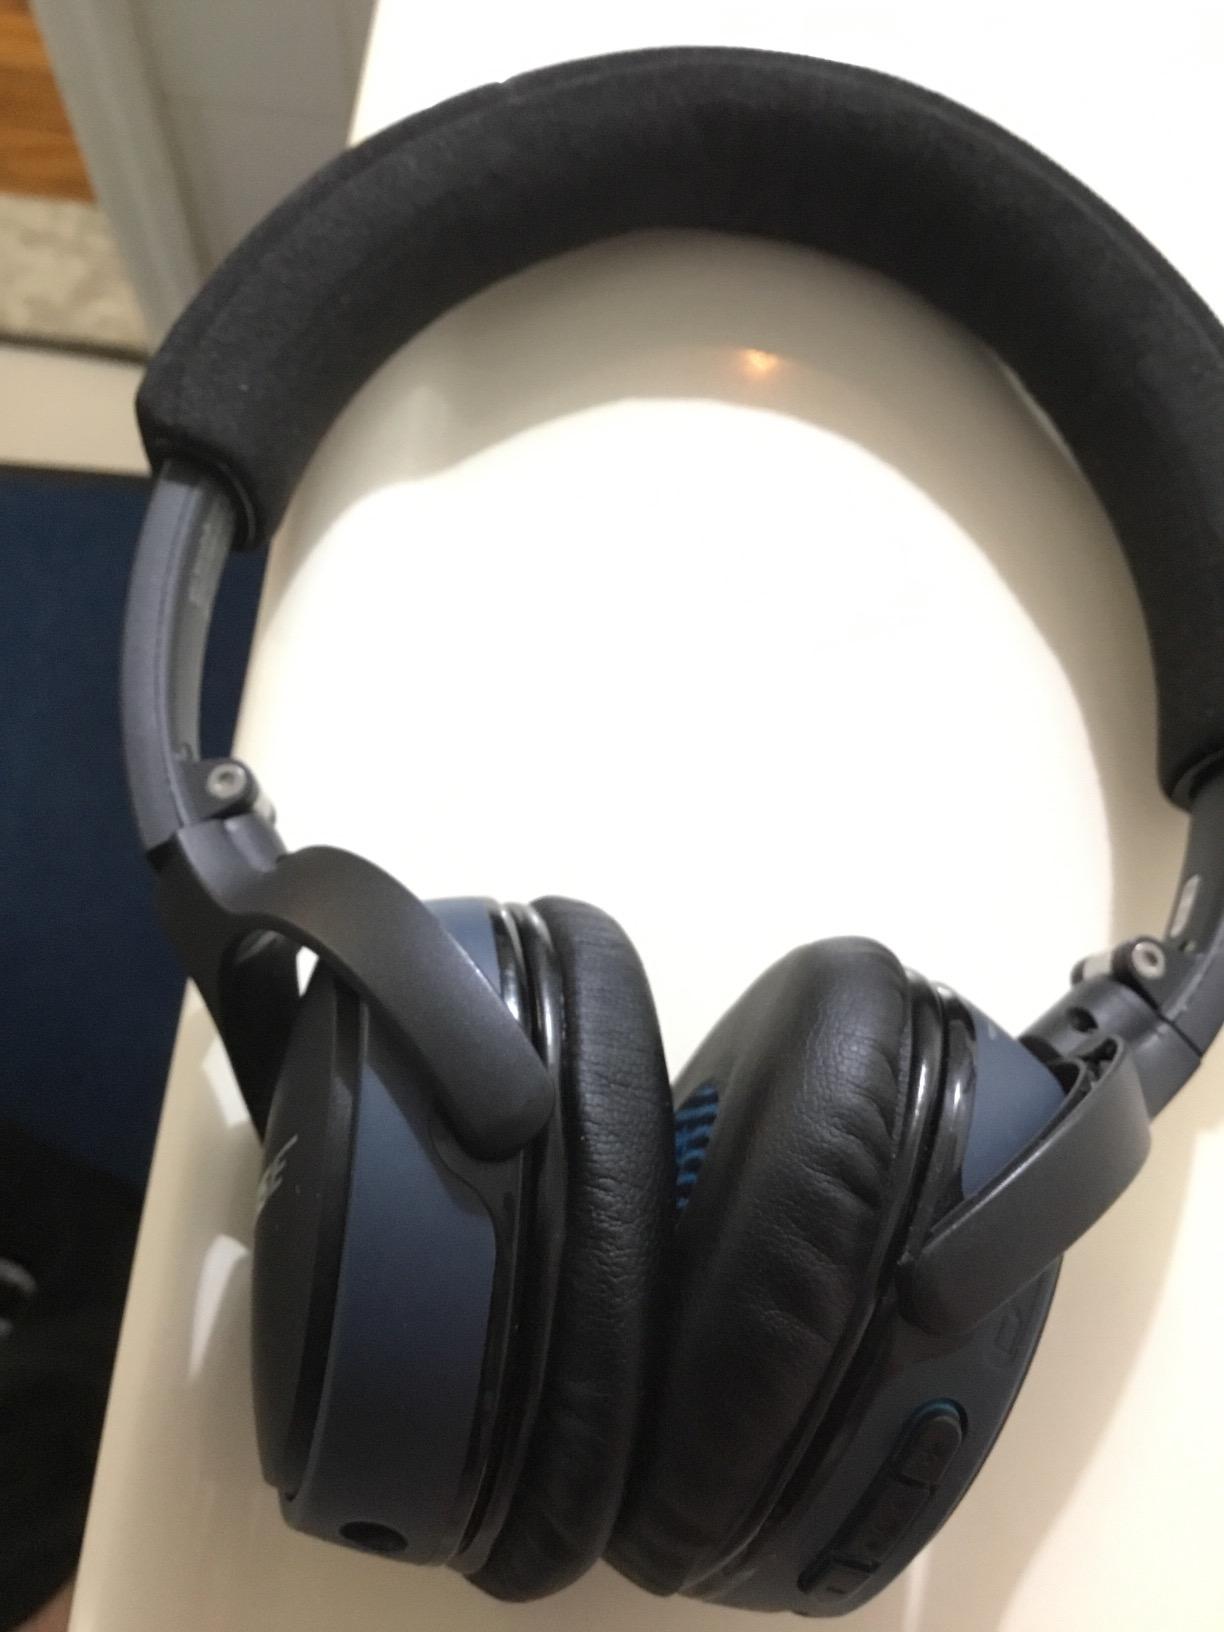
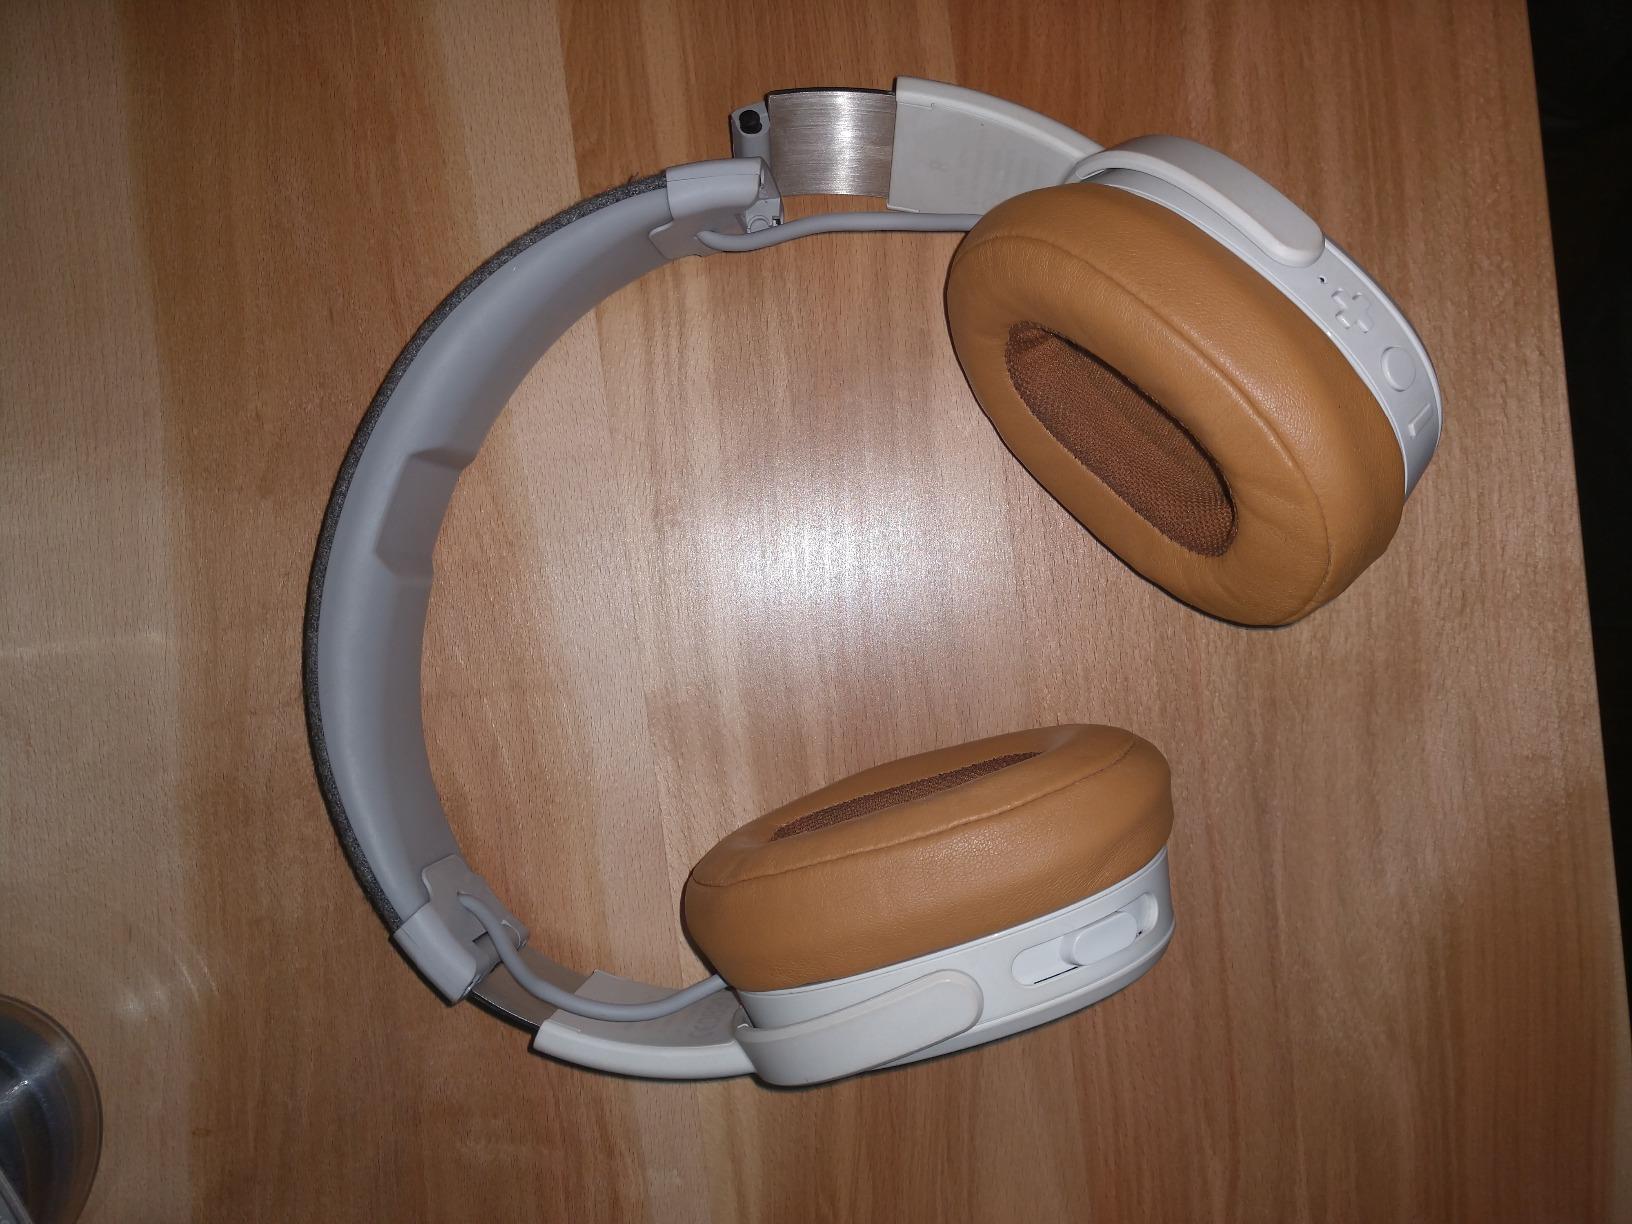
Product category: headphones
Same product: no